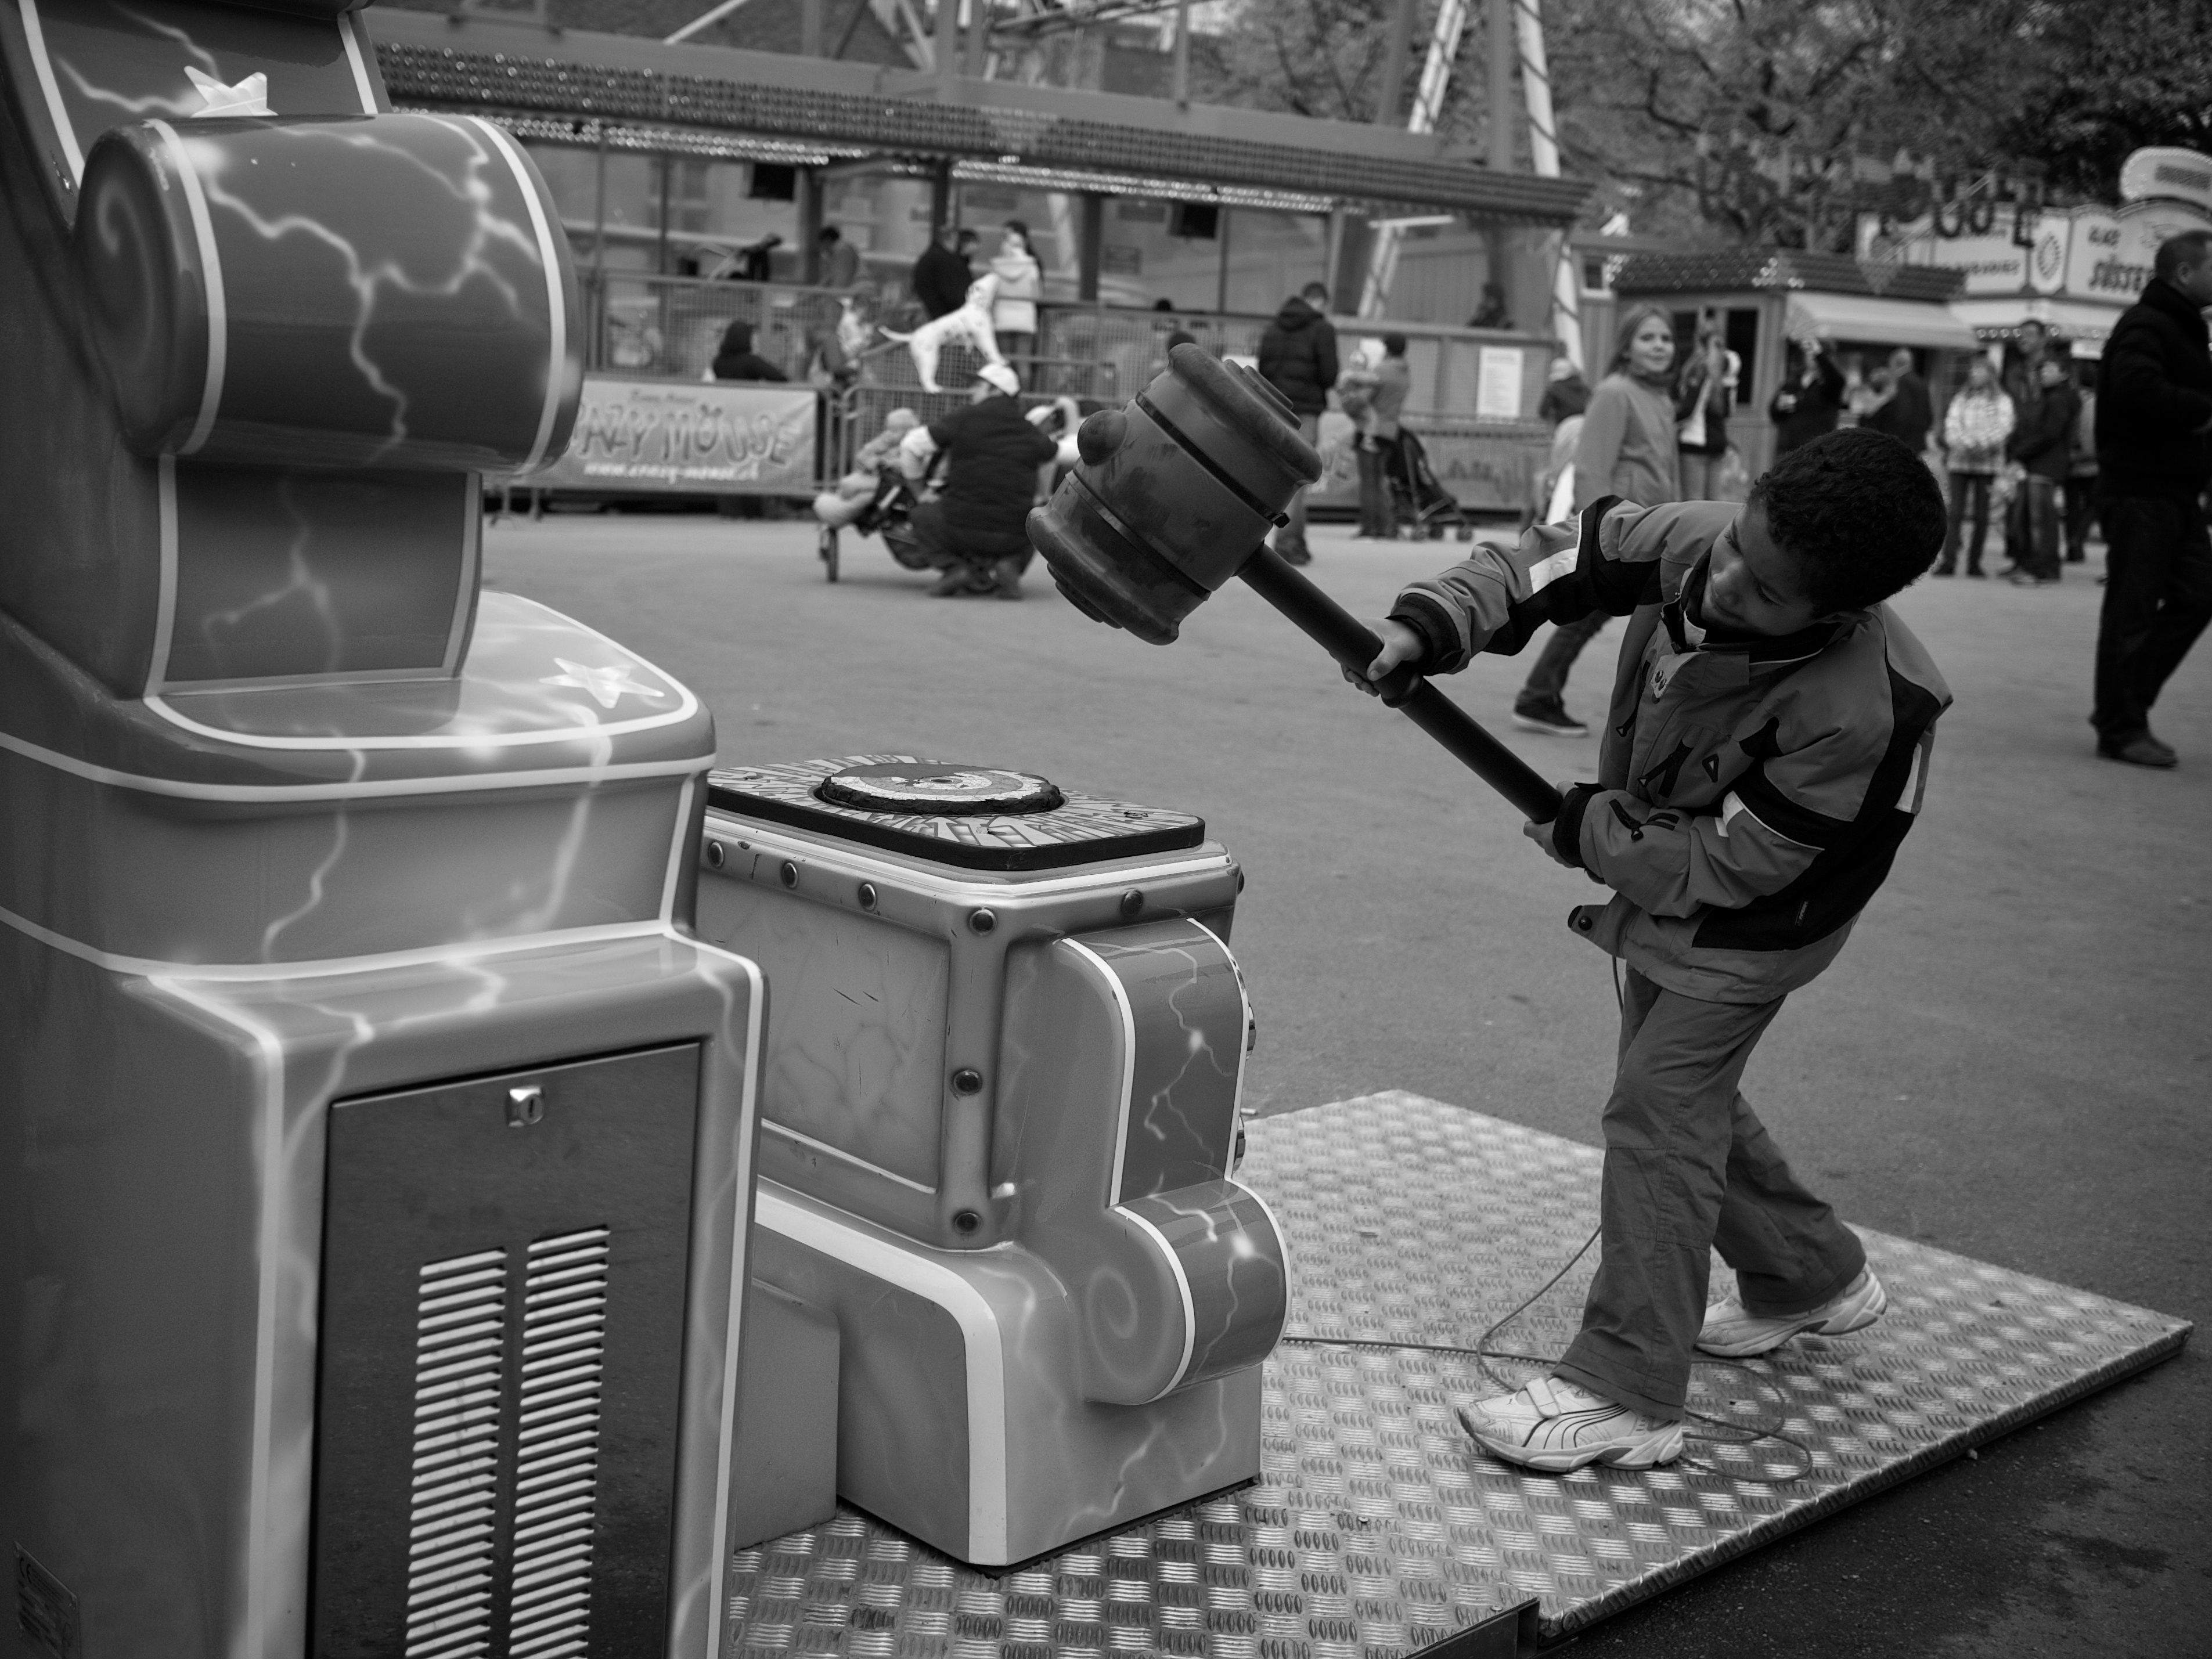
black and white, road, white, street, photography, ebook, training, black, monochrome, streetphotography, flickr, thomas, video, olympus, omd, fuji, leica, monochrom, leuthard, hcb, thomasleuthard, monochrome photography